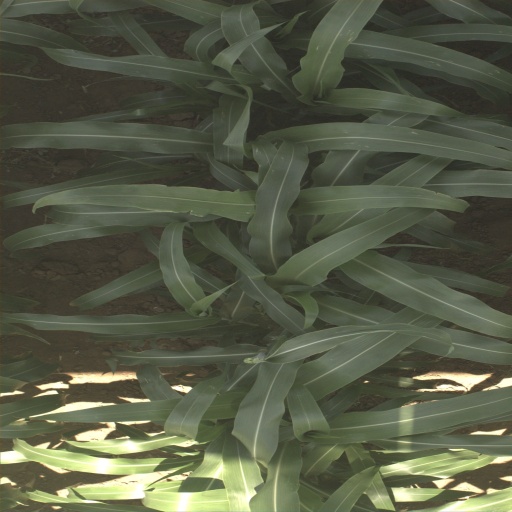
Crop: sorghum